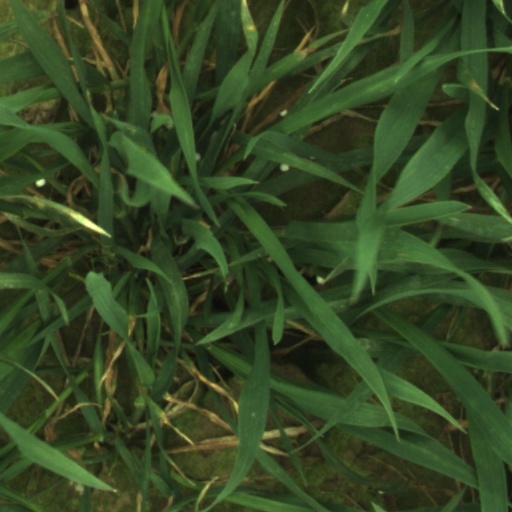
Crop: wheat